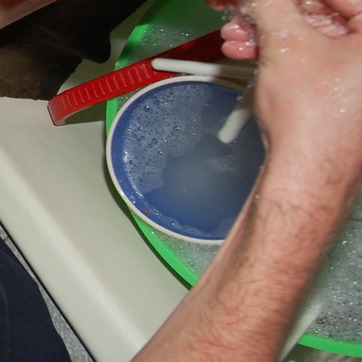
Material: plastic